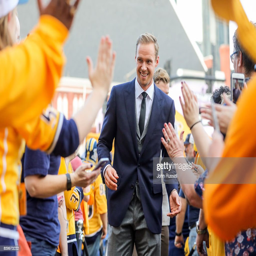
# greets fans as he arrives for the home opener against sports team prior to a game .